Describe the emotion expressed in this image:  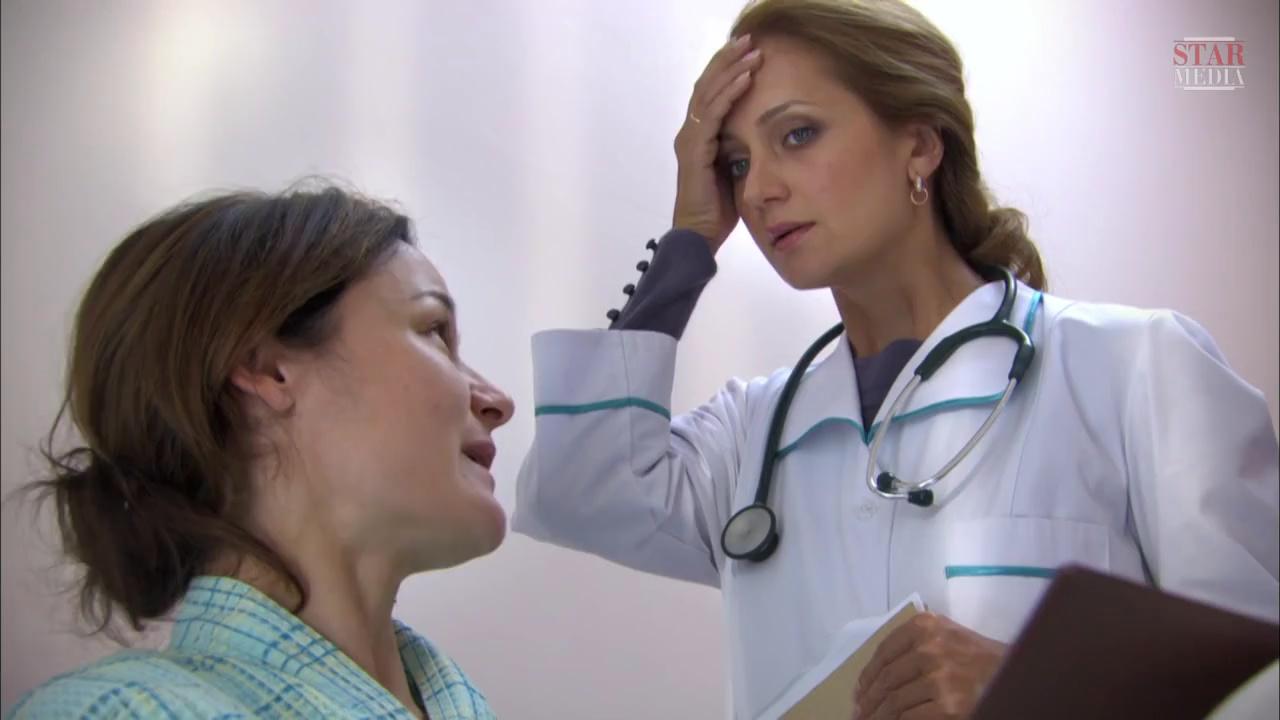
This person displays Fear, valence and arousal with high intensity.